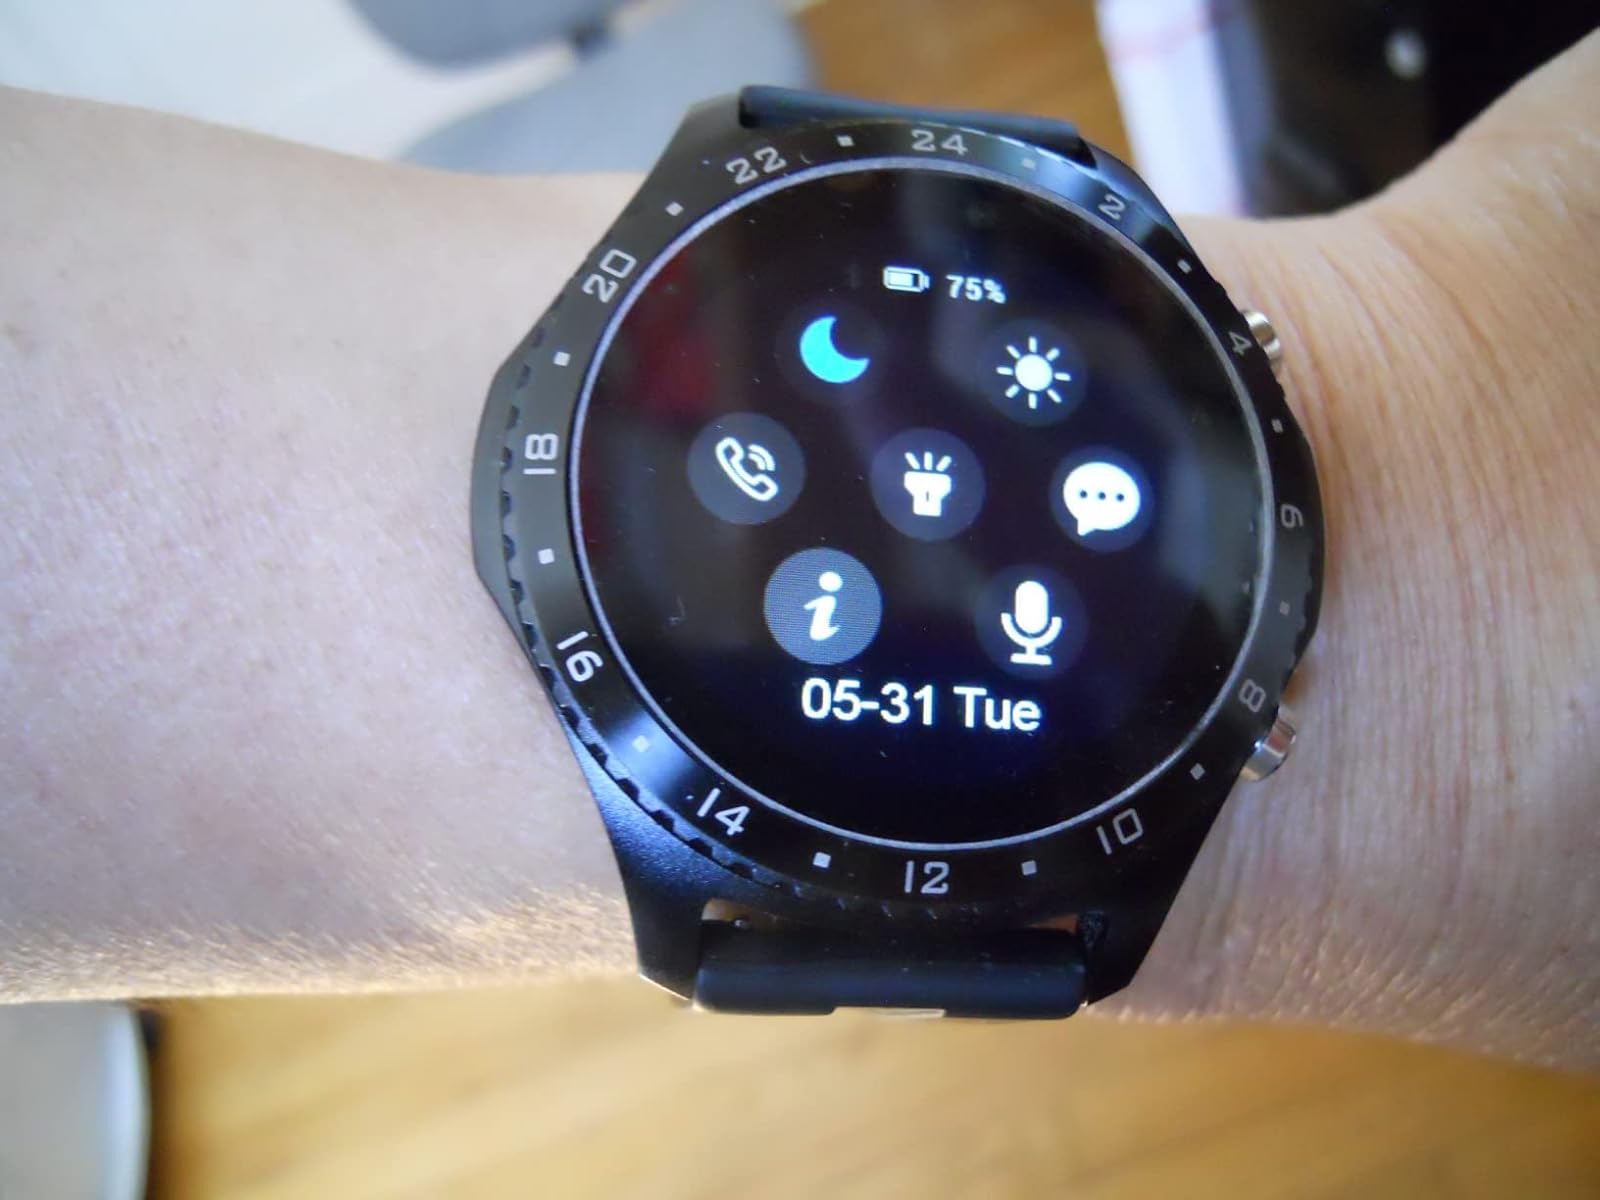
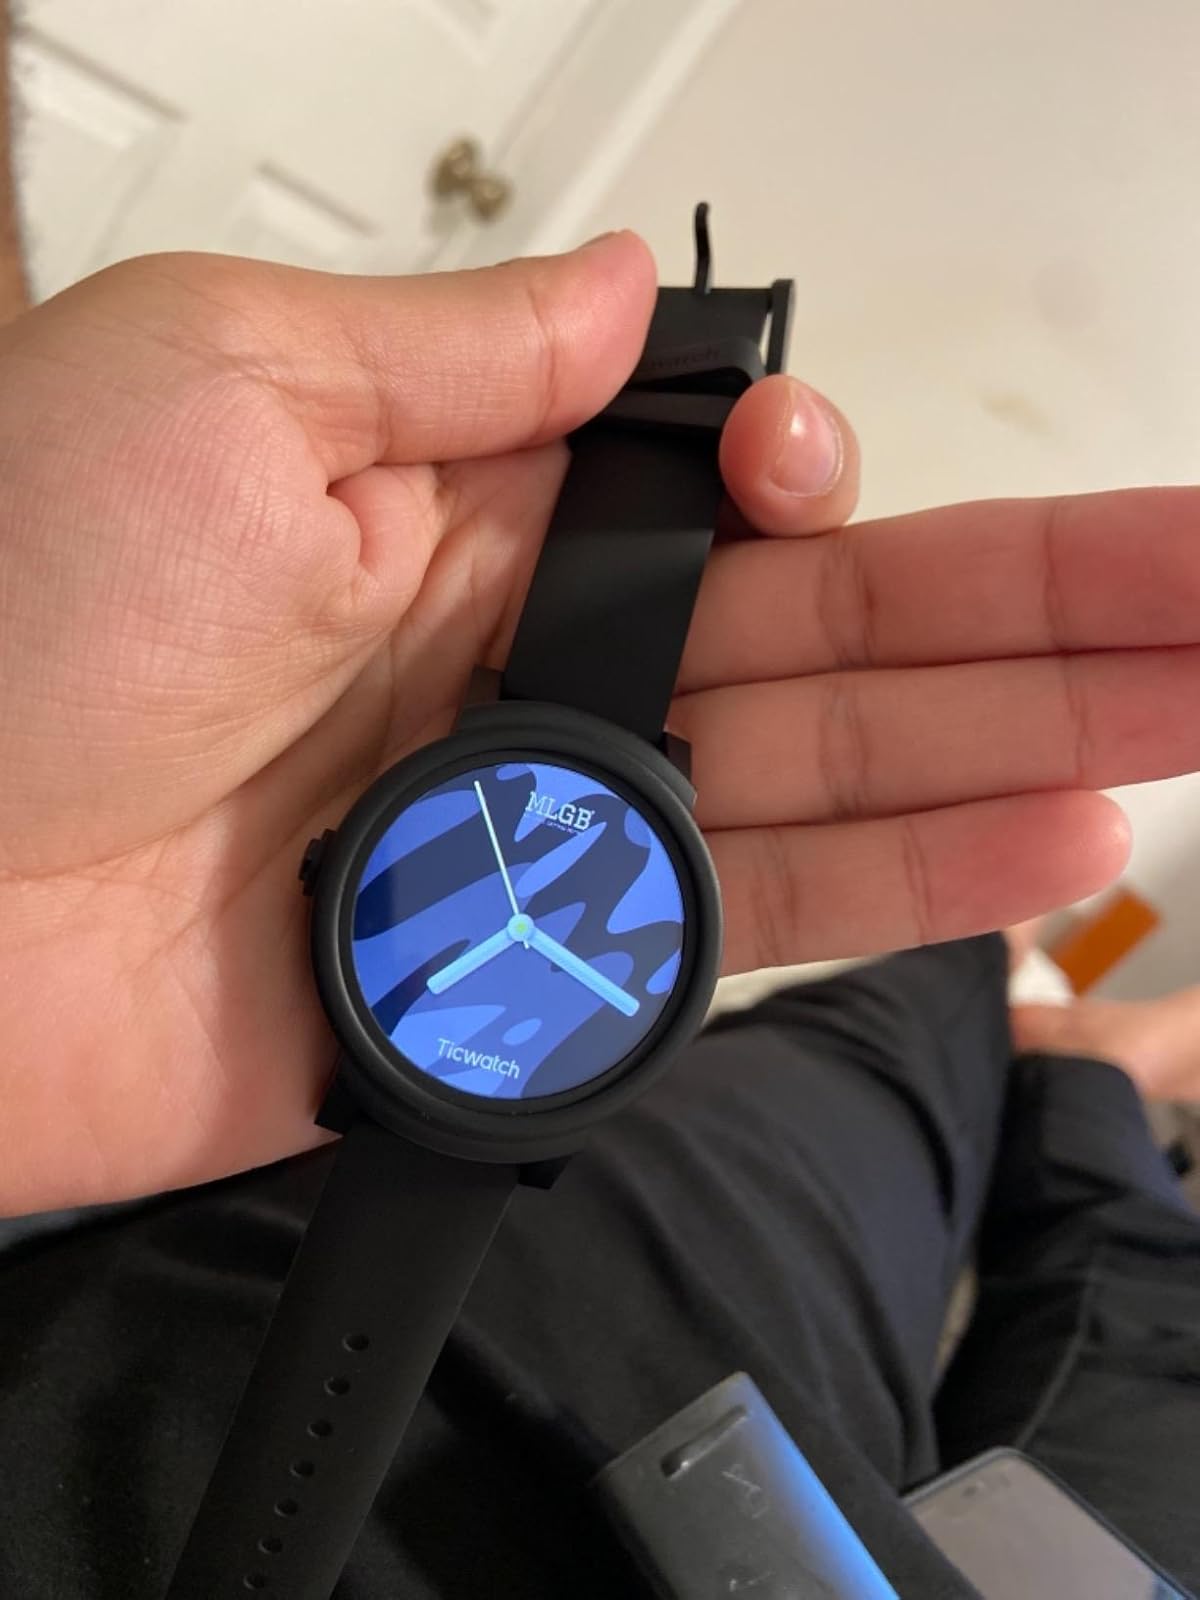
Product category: smartwatch
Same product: no